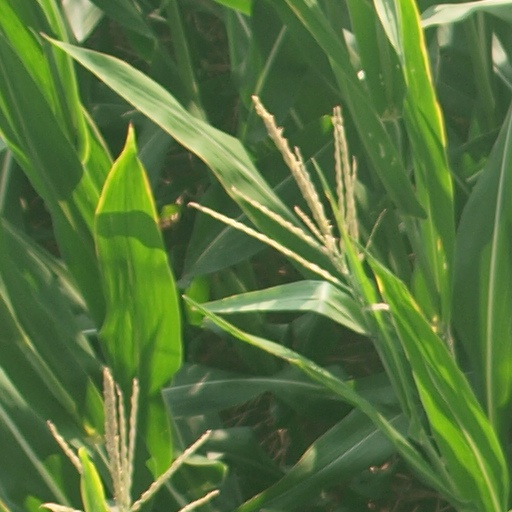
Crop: maize; corn